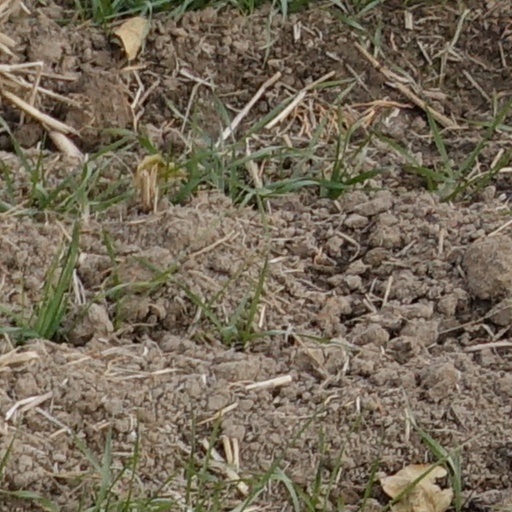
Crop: wheat